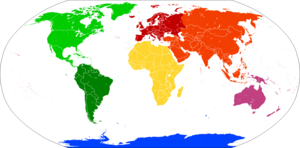
Verdensdel
Jordens landområder inddeles normalt kulturelt, historisk og geografisk i 7 verdensdele: